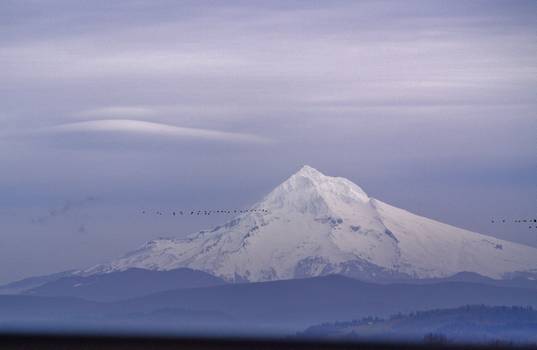
Label: No Watermark